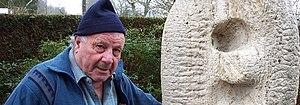
Portrait de Gaetano Di Martino - Sculpture
Gaetano Di Martino est un sculpteur - plus particulièrement sur pierre - et un peintre italien né le 4 juillet 1922 à Naples et mort le 5 avril 2006 à Clisson en France.